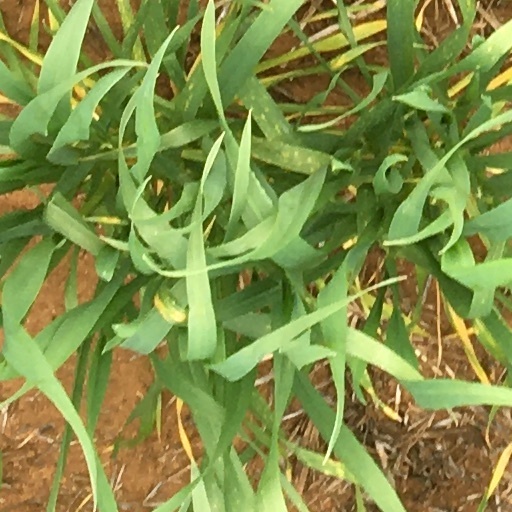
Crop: wheat